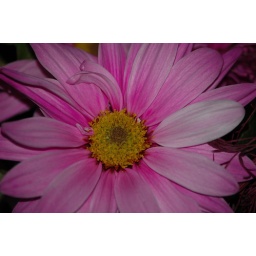
flowers around the house 006